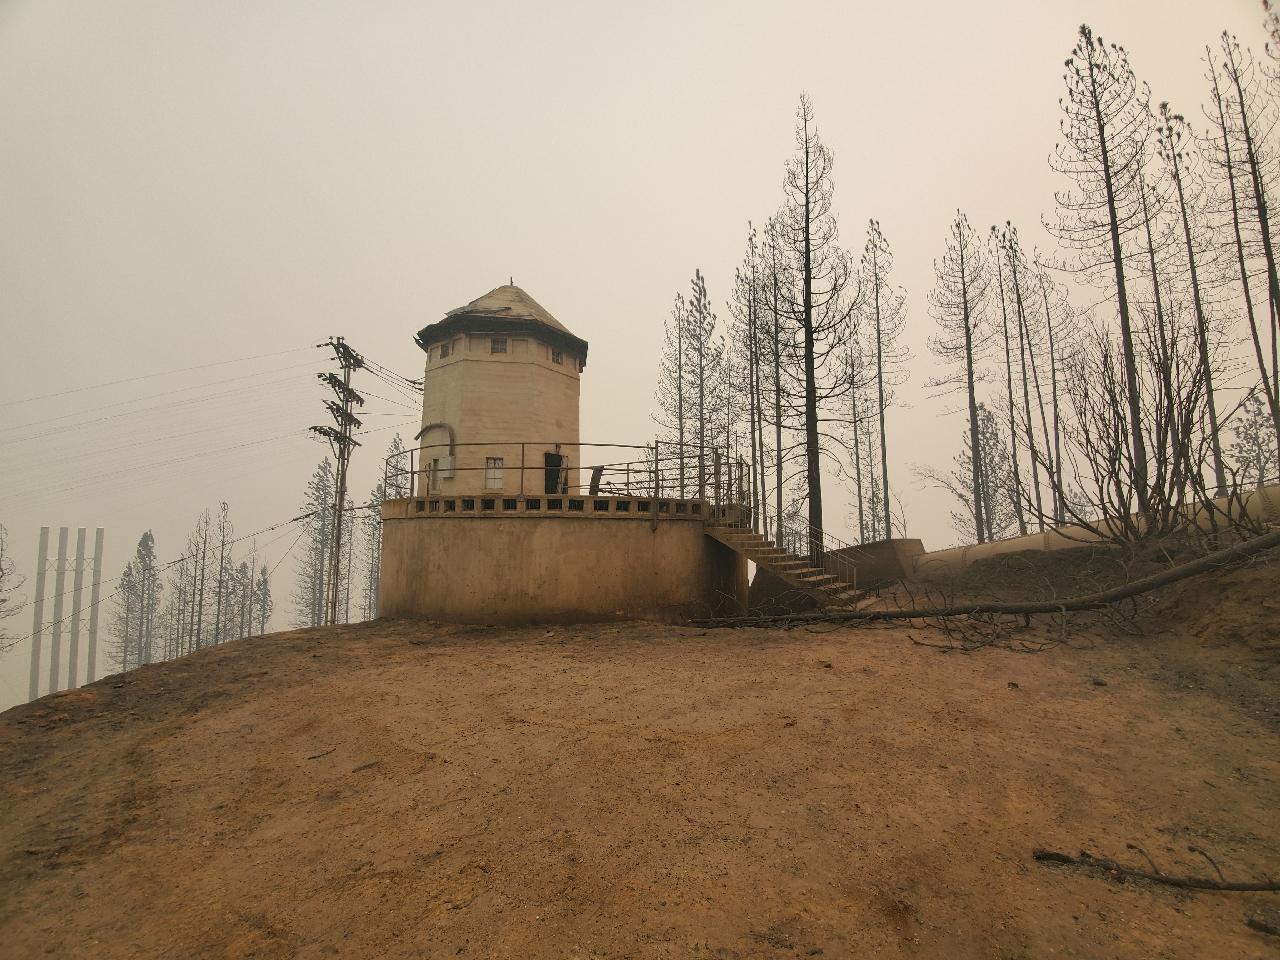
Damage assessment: minor